Answer in natural language. Estimate the real world distances between objects in the image. Which object is closer to white flared lampshade, black twisted base (marked A), modern armchair in black (marked B) or brown colour dresser (marked C)? Choose between the following options: modern armchair in black (marked B) or brown colour dresser (marked C)
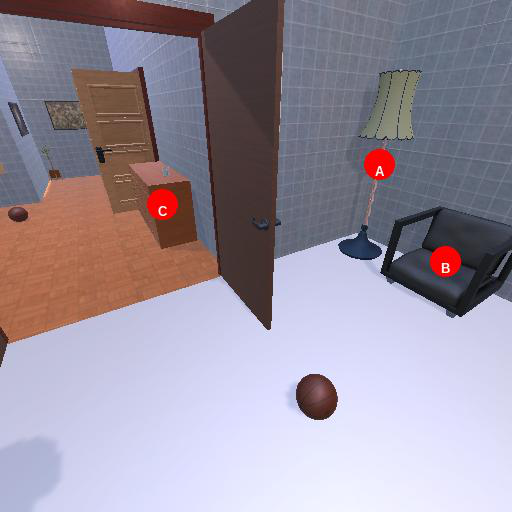
<answer>modern armchair in black (marked B)</answer>